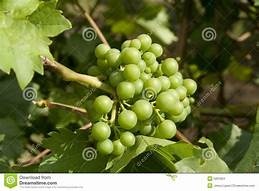
Label: grape